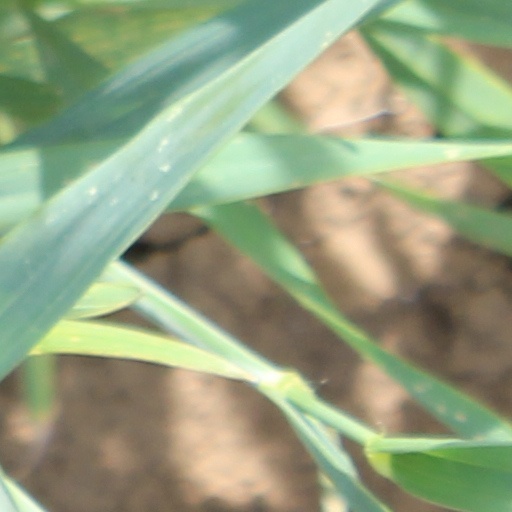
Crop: wheat